Ultimate frisbee

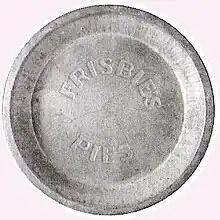
Frisbie pie tin by the Frisbie Pie Company

From 1965 or 1966 Jared Kass and fellow Amherst students Bob Fein, Richard Jacobson, Robert Marblestone, Steve Ward, Fred Hoxie, Gordon Murray, and others evolved a team frisbee game based on concepts from American football, basketball, and soccer. This game had some of the basics of modern ultimate, including scoring by passing over a goal line, advancing the disc by passing, no travelling with the disc, and turnovers on interceptions or incomplete passes. Kass, an instructor and dorm advisor, taught this game to high school student Joel Silver during the summer of 1967 or 1968 at Northfield Mount Hermon School summer camp.